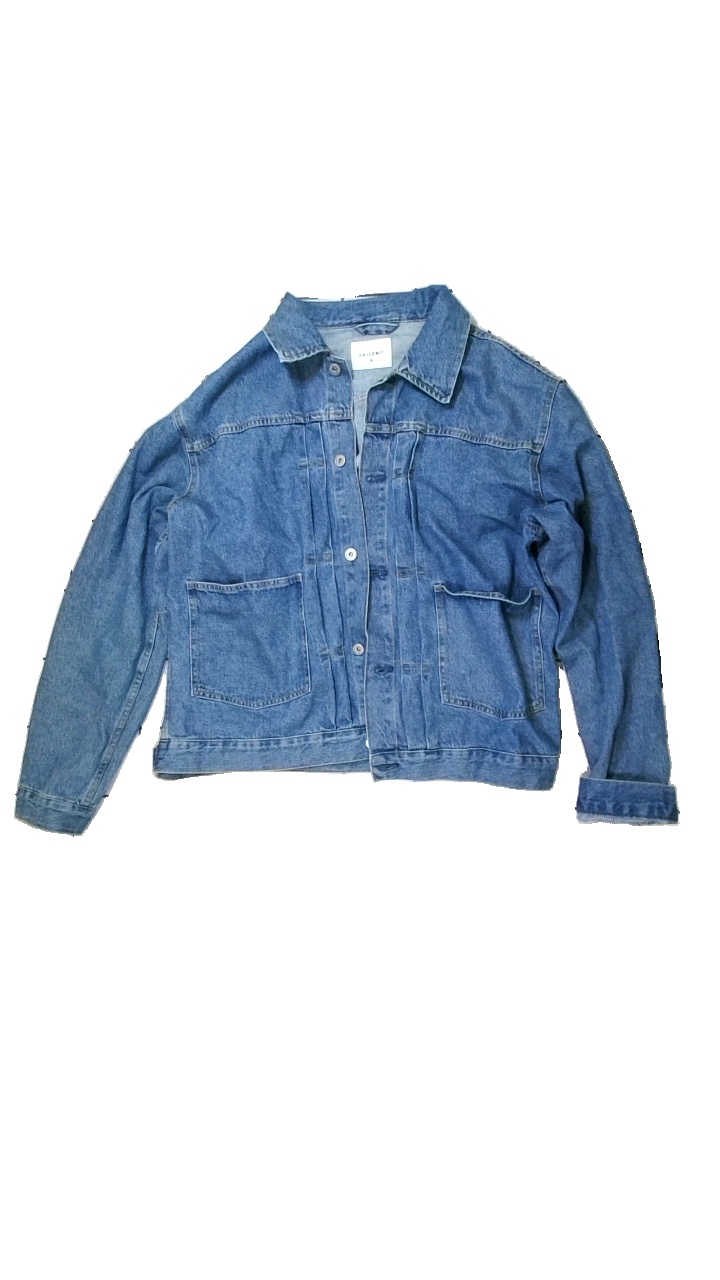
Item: Jacket (Unisex)
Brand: Vailent
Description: Jean jacket
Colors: Blue
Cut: Regular
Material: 100% Cotton
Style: Denim
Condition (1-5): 5
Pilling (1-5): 5
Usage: Reuse
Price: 150-250